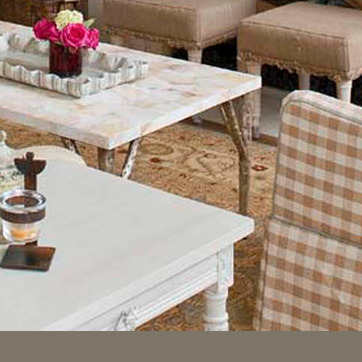
Material: carpet